Robert Stanton (merchant)

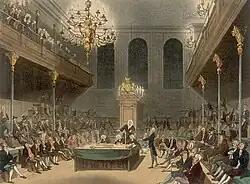
The House of Commons

Robert Stanton (4 January 17933 May 1833) was a British businessman, a looking-glass maker and banker who served for two years as a Tory Member of Parliament for the former English parliamentary constituency of Penryn in Cornwall.